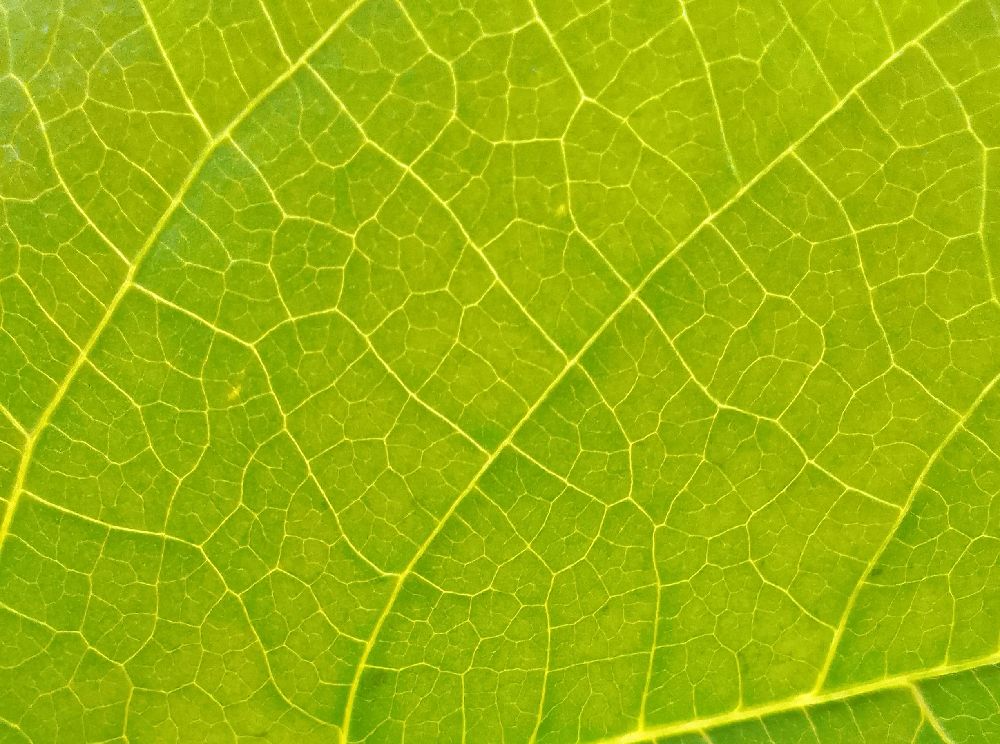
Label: healthy